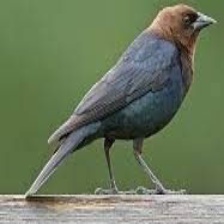
Species: BROWN HEADED COWBIRD
Scientific name: MOLOTHRUS ATER